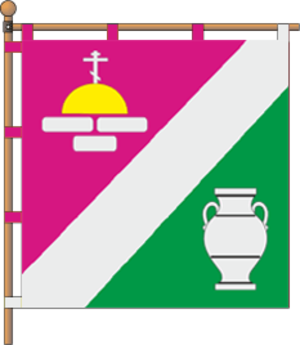
Solone ou Solionoïe est une commune urbaine de l'oblast de Dnipropetrovsk, en Ukraine, et le centre administratif du raïon de Solone. Sa population s'élevait à 7 665 habitants en 2013.